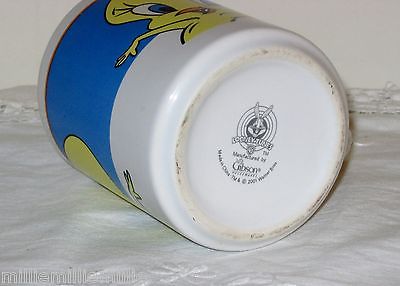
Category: mug